List of The Flash characters

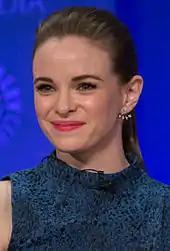
Danielle Panabaker

Iris Ann West-Allen (portrayed by Candice Patton; seasons 1–9) is a reporter and the daughter of Joe, the wife of Barry, and head of "Central City Citizen Media".